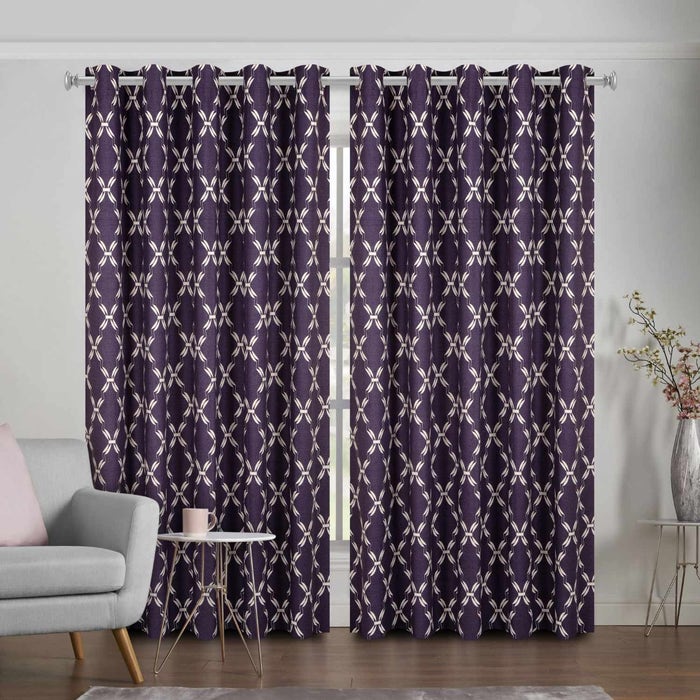
purple trellis blackout curtain